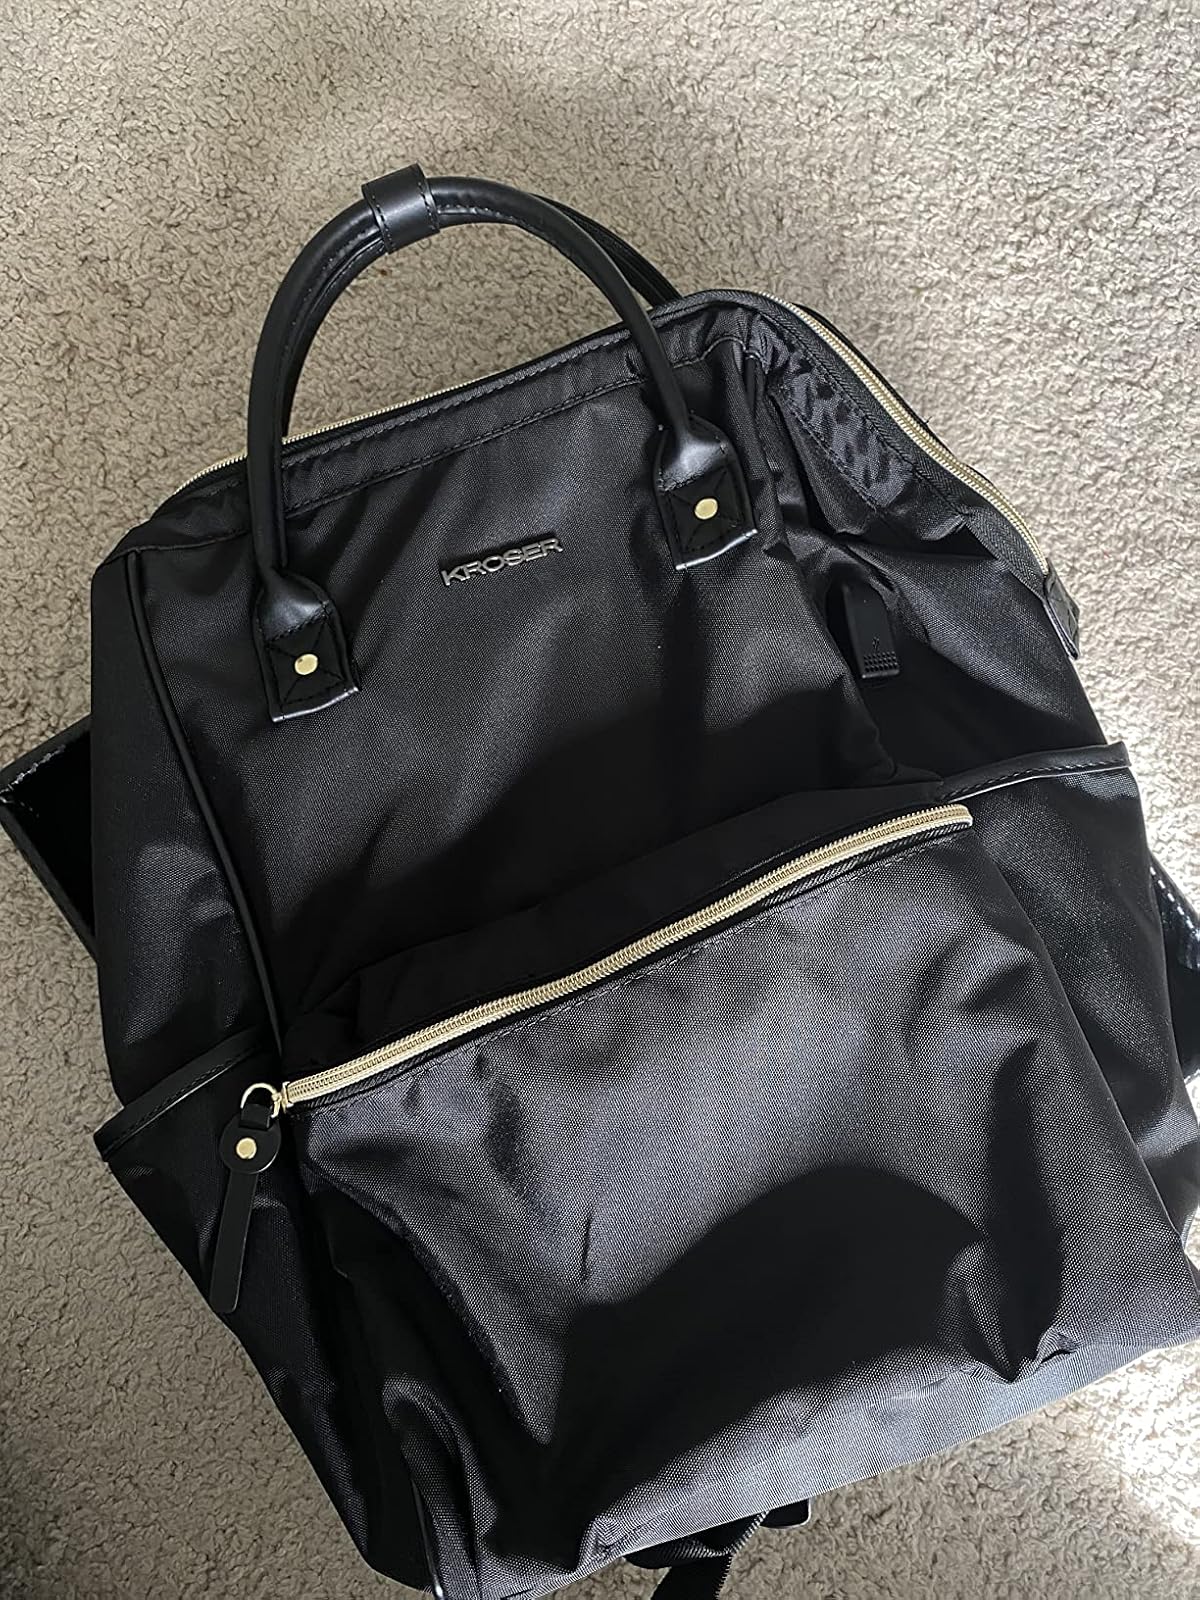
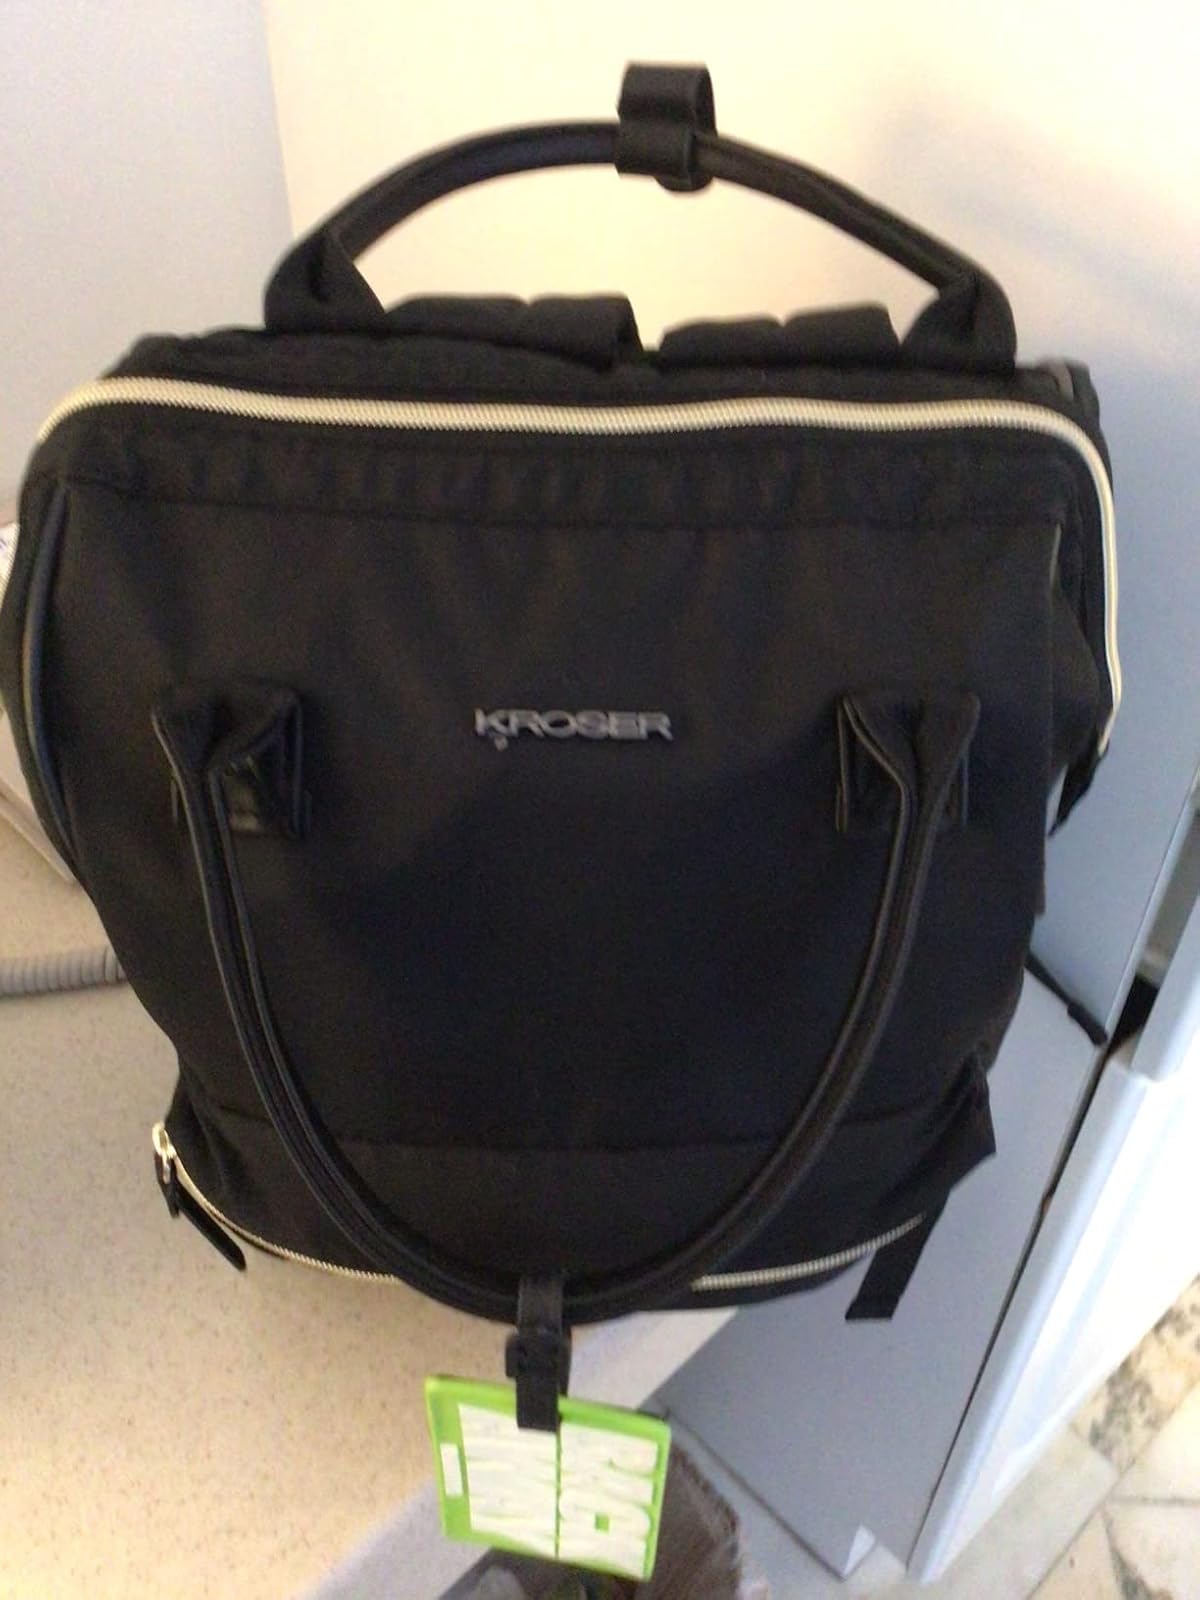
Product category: bag
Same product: yes